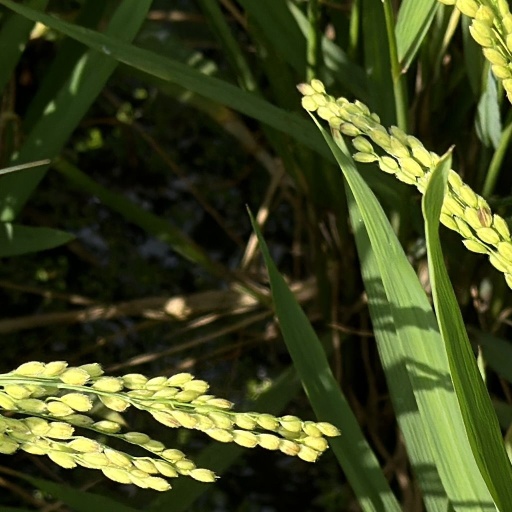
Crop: rice